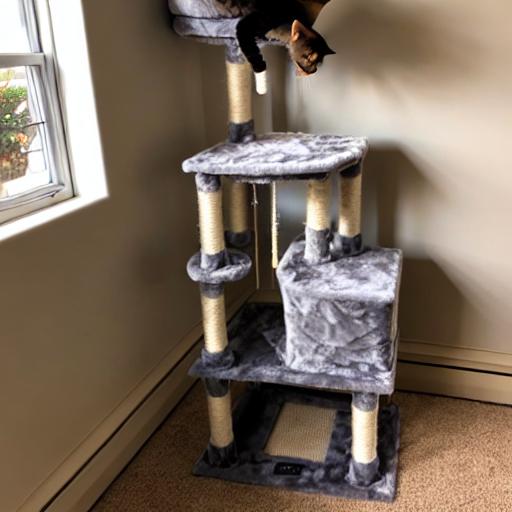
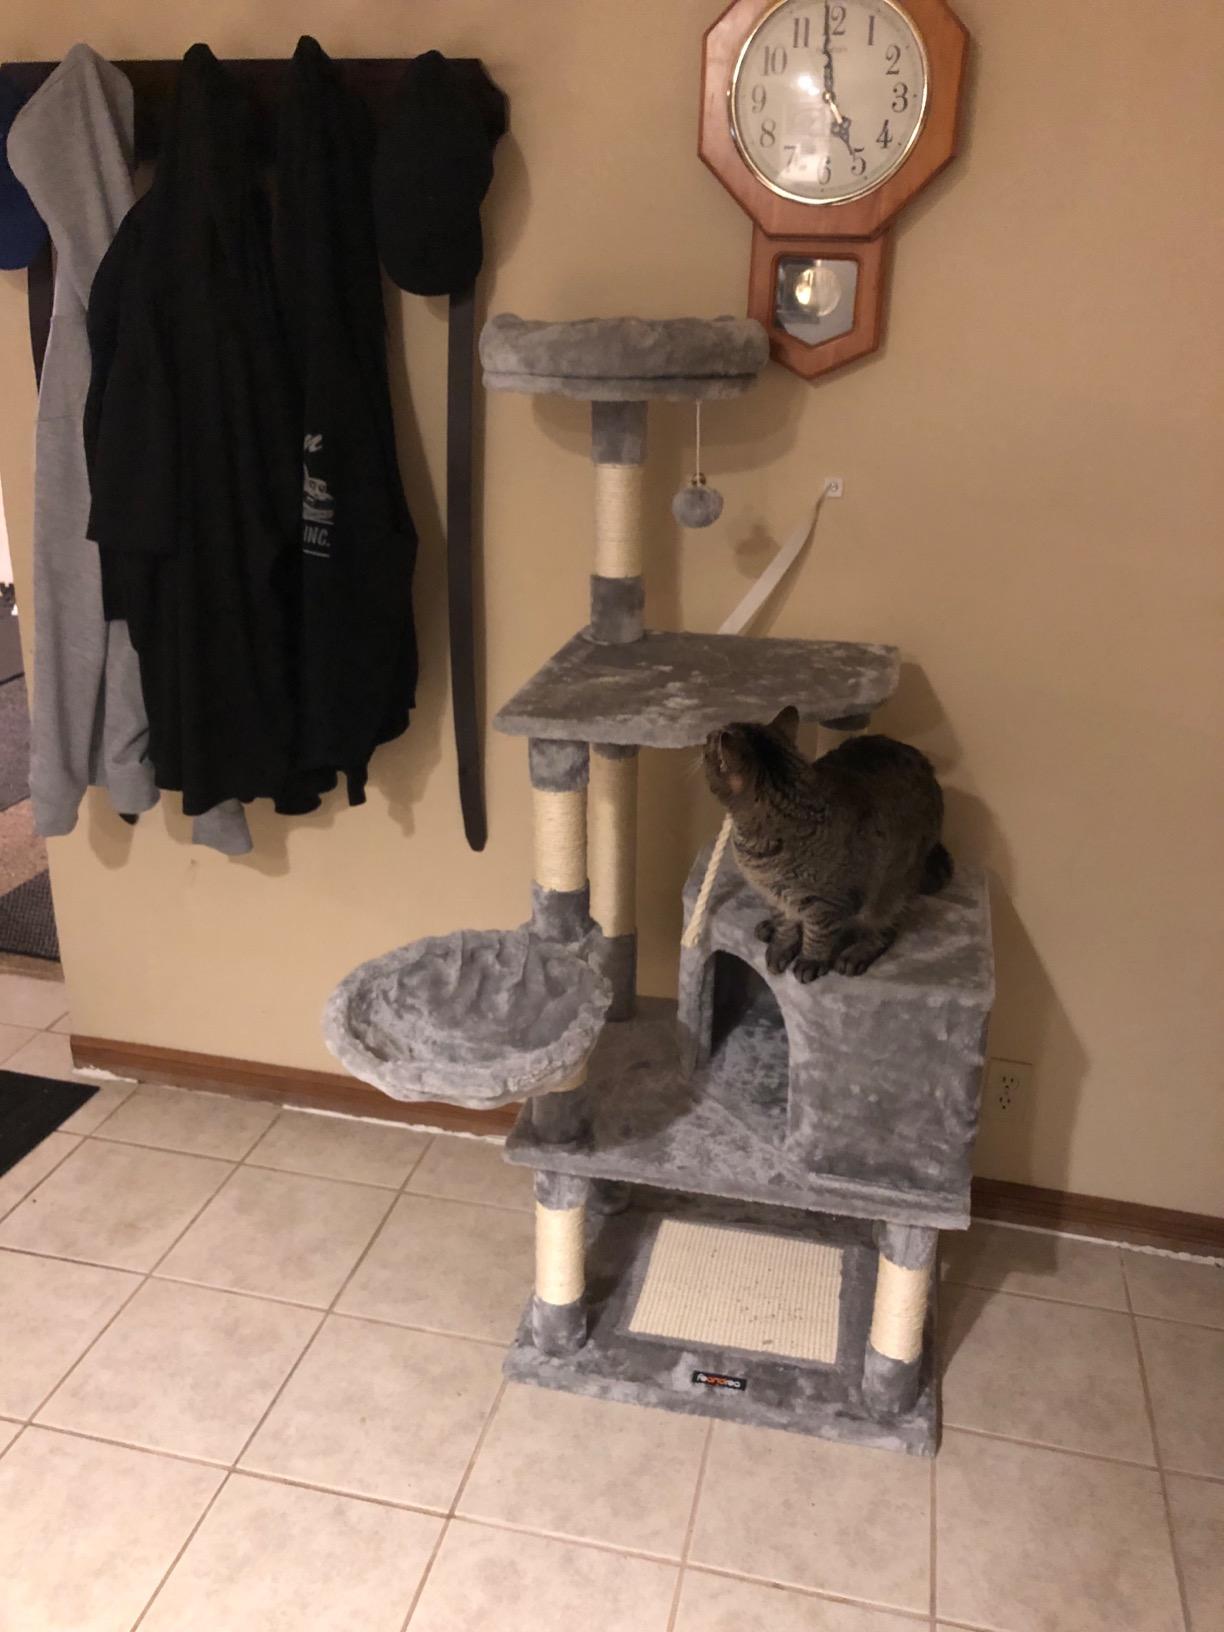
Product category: items_cat tree
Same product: no